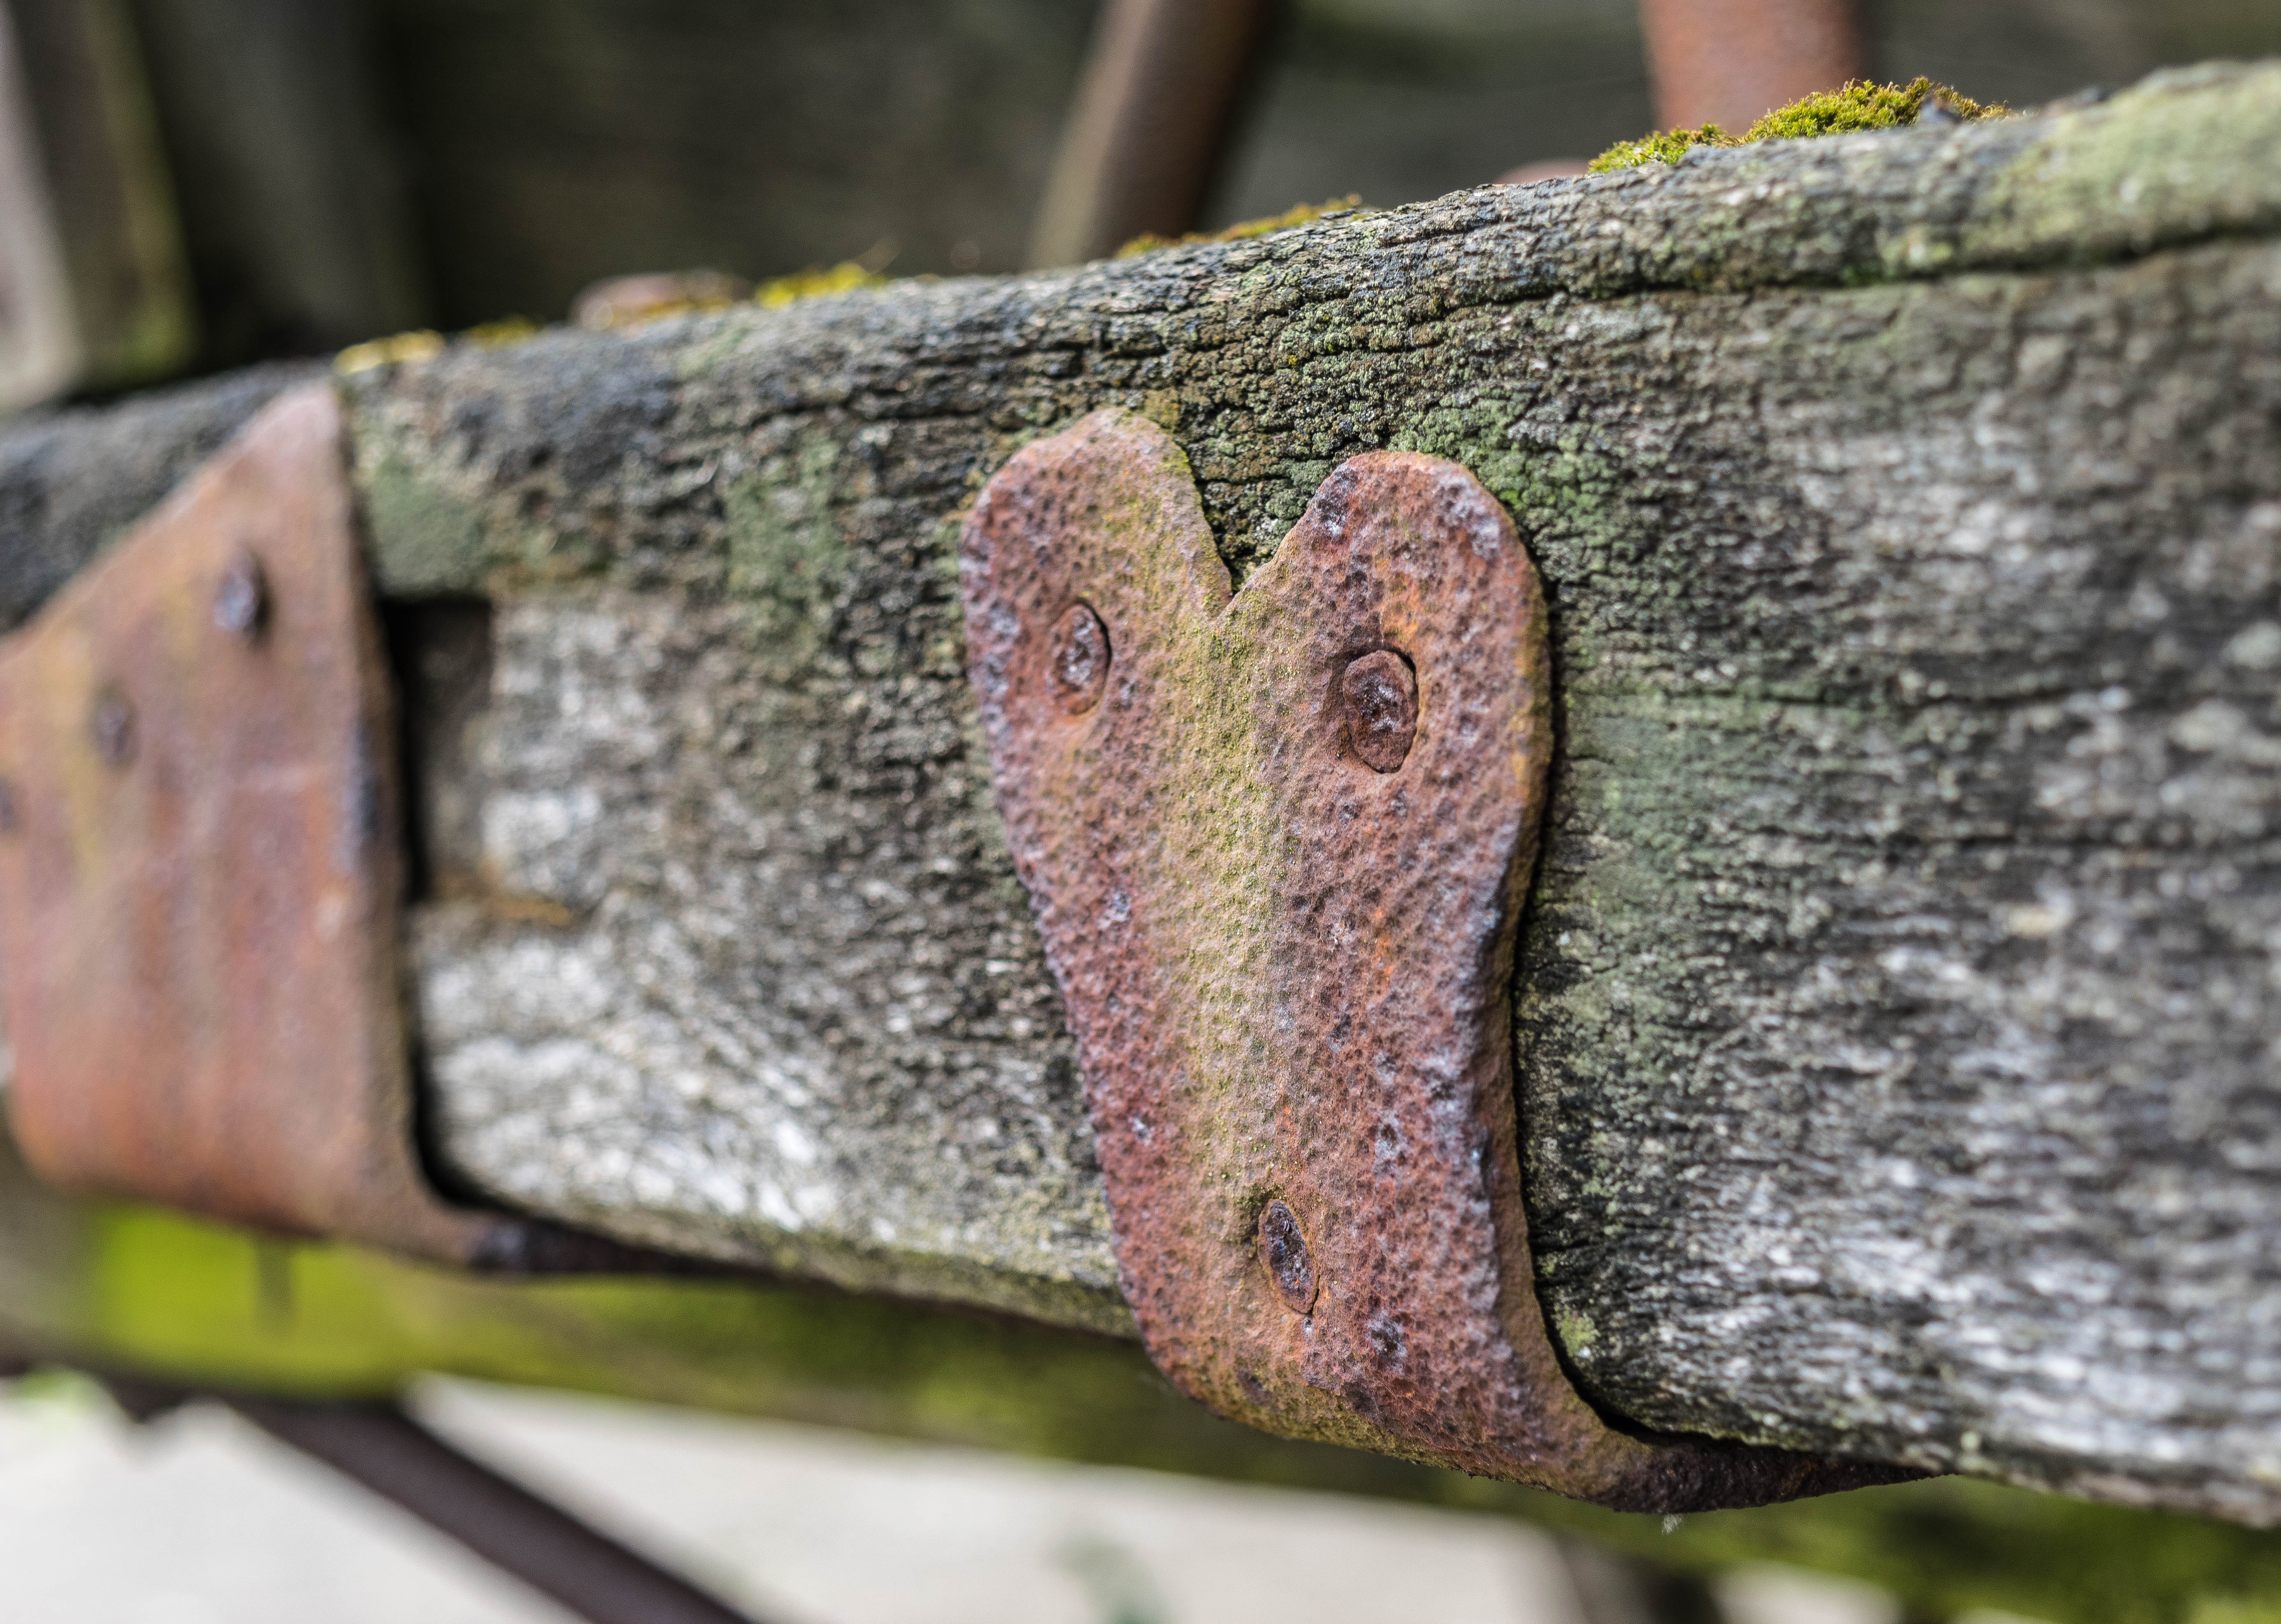
hand, nature, wood, leaf, old, wildlife, green, insect, metal, moth, reptile, fauna, ornament, close up, art, iron, forge, stainless, blacksmith, macro photography, forged, boa constrictor, scaled reptile, moths and butterflies, boas